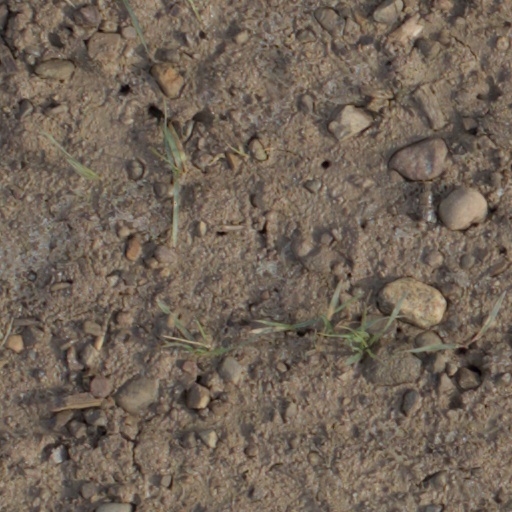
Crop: wheat